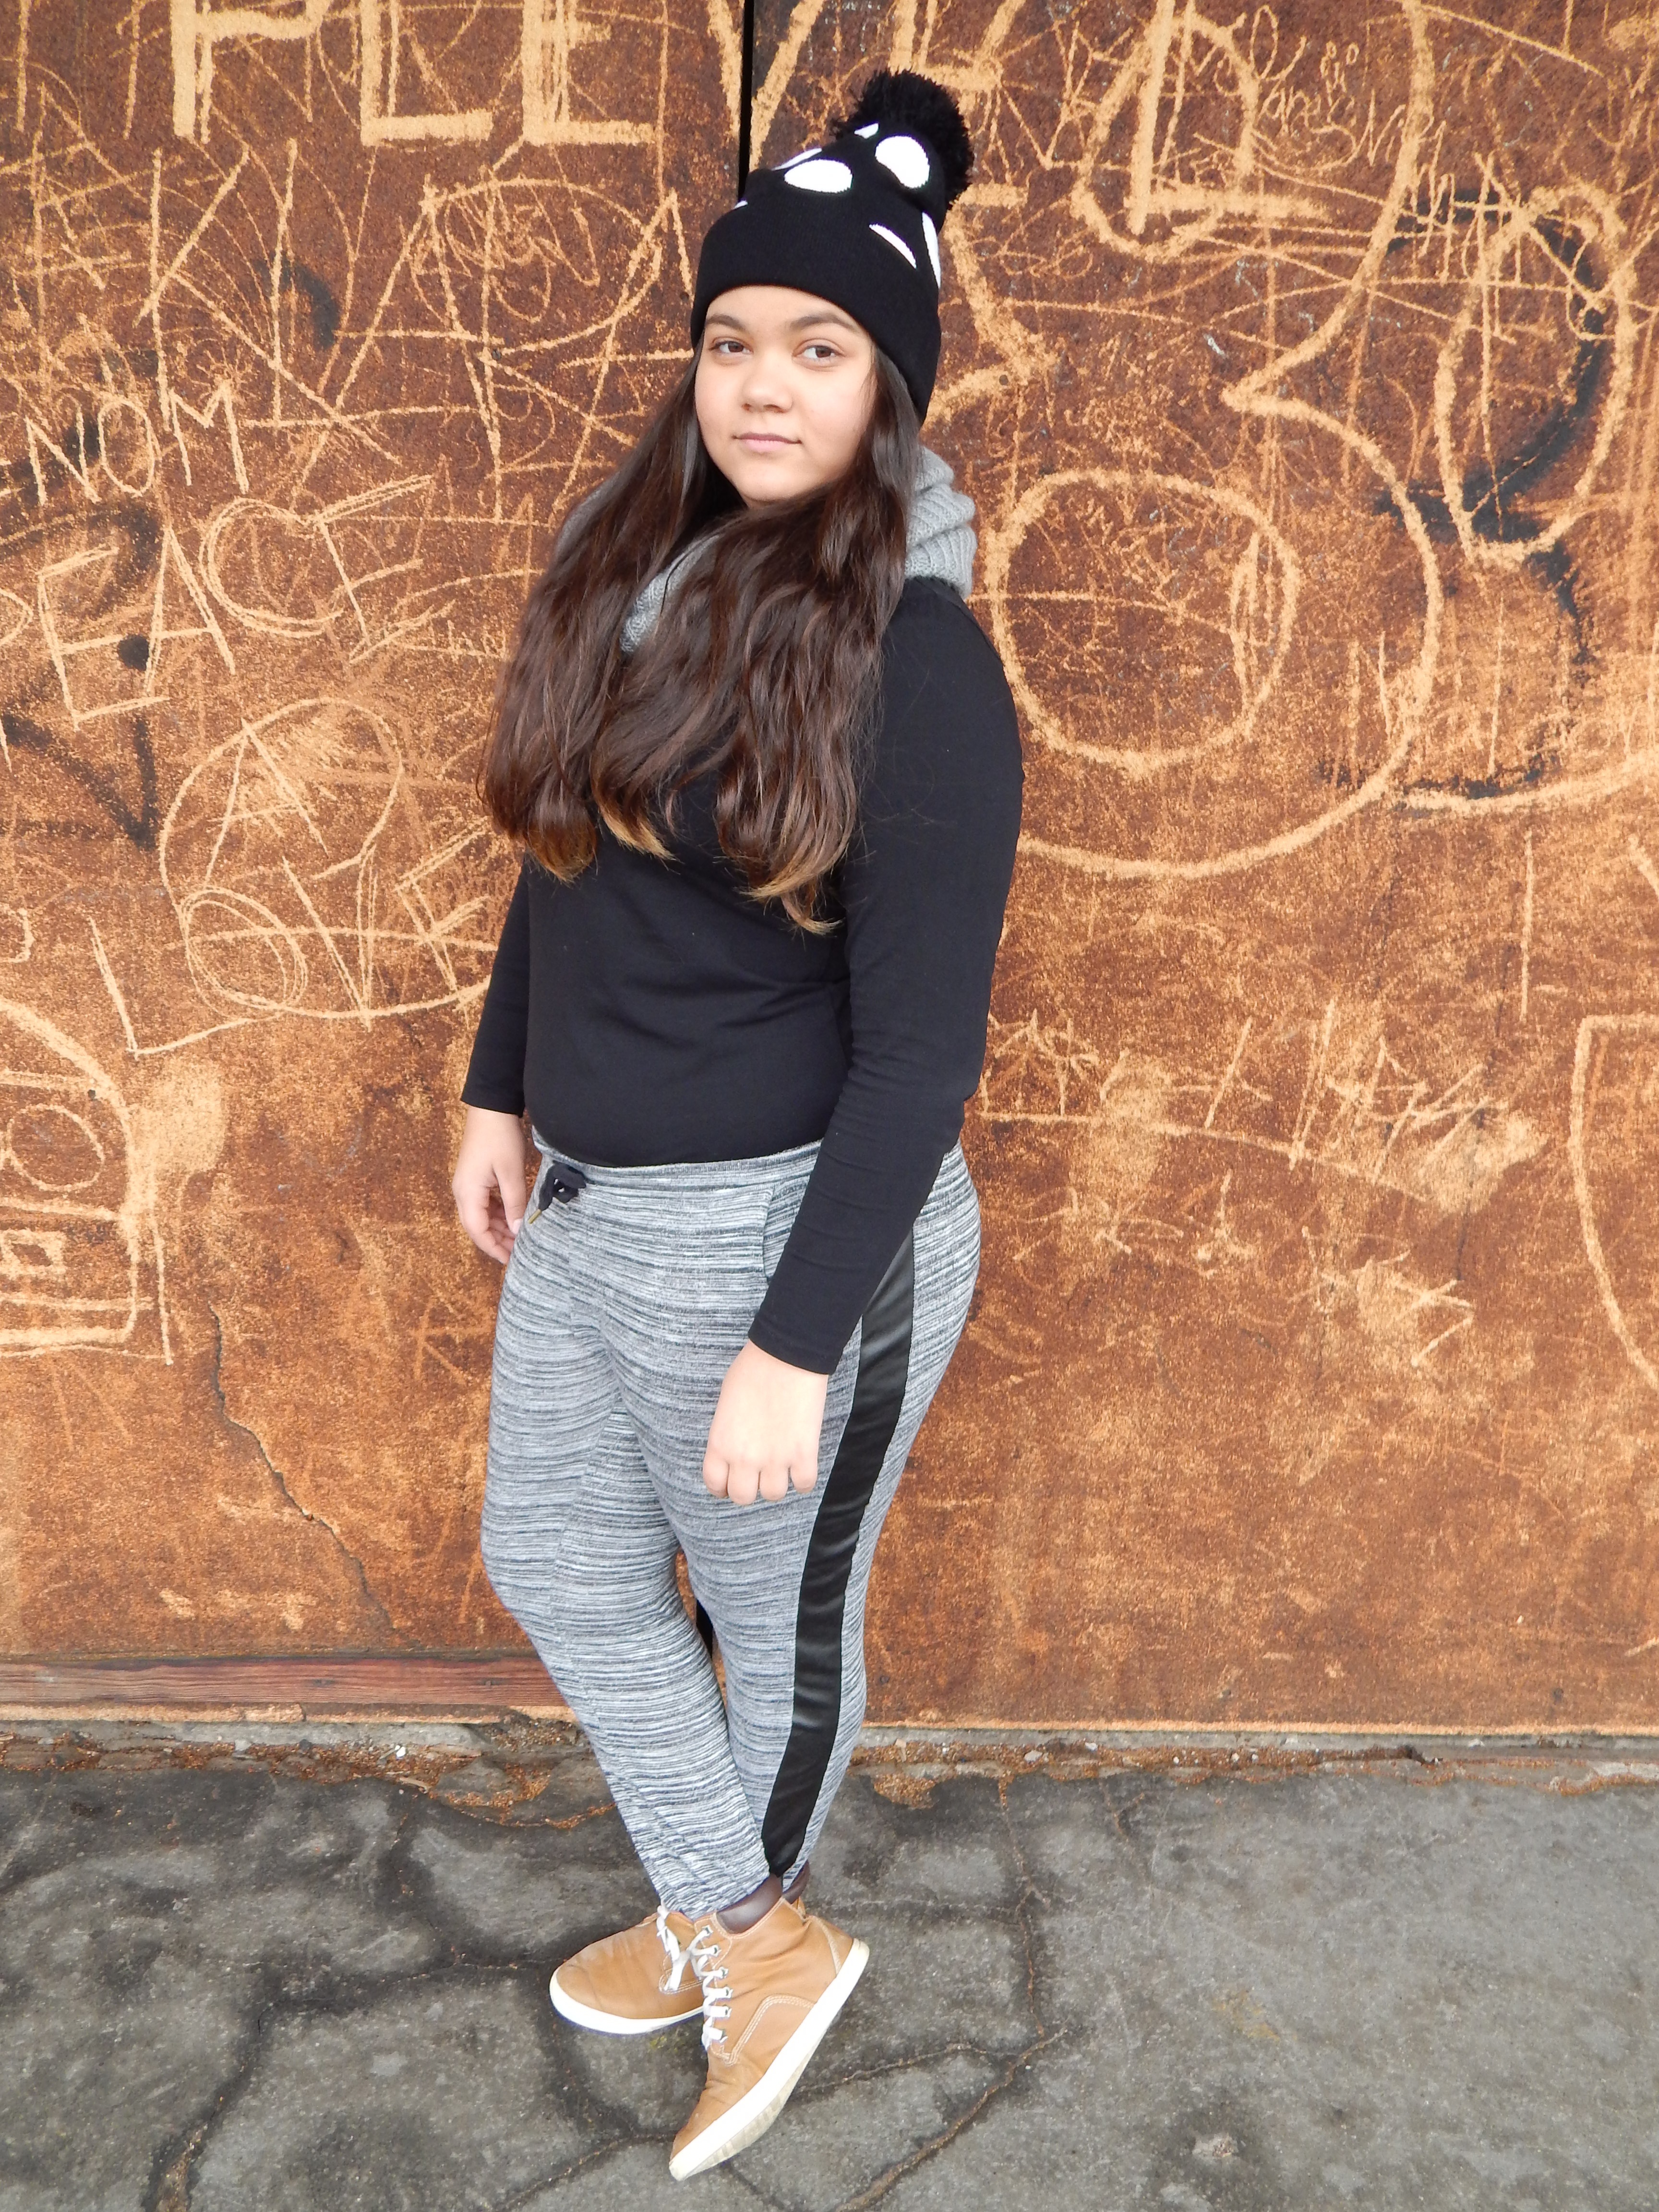
shoe, winter, girl, fur, pattern, model, spring, fashion, clothing, outerwear, friend, textile, sarah, cap, footwear, tights, photo shoot